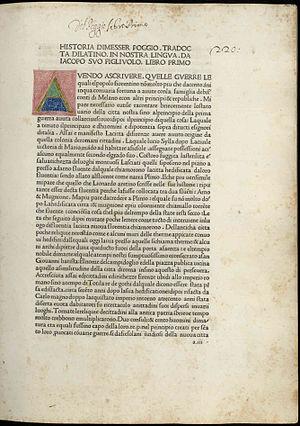
Gian Francesco Poggio Bracciolini ou Poggio Bracciolini, dit en français Le Pogge ou Le Pogge Florentin, né le 11 février 1380 à Terranuova et mort le 30 octobre 1459 à Florence, est un érudit, un écrivain, un philosophe, un humaniste et un homme politique italien de la Renaissance. Il est chancelier de la République de Florence de 1453 à 1458.